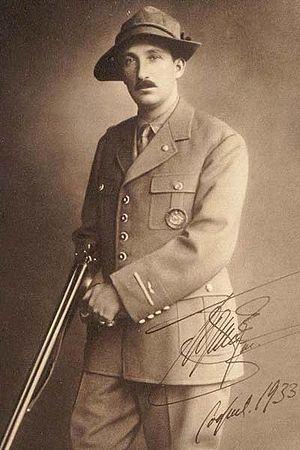
Boris III, Tsar des bulgares. Portrait de 1933 avec un fusil à deux coups. Русский: Борис III Саксен-Кобург-Готский, царь Болгарии. Фото с охотничьим ружьем, сделанное в 1933 году.
Le titre de prince de Tarnovo est le titre traditionnellement donné au fils aîné du souverain bulgare, en tant qu’héritier présomptif du trône de Bulgarie.
Le royaume de Bulgarie est le régime politique en place en Bulgarie de 1908 à 1946, qui voit le jour lorsque la principauté de Bulgarie déclara son indépendance formelle vis-à-vis de l'Empire ottoman, et disparut après la Seconde Guerre mondiale, lors de la mise en place du régime communiste de la République populaire de Bulgarie.